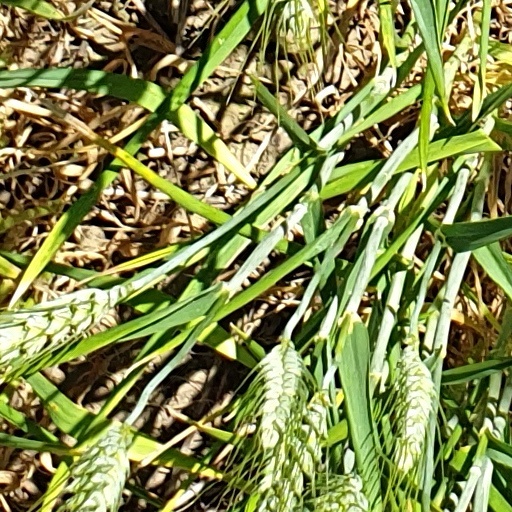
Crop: wheat